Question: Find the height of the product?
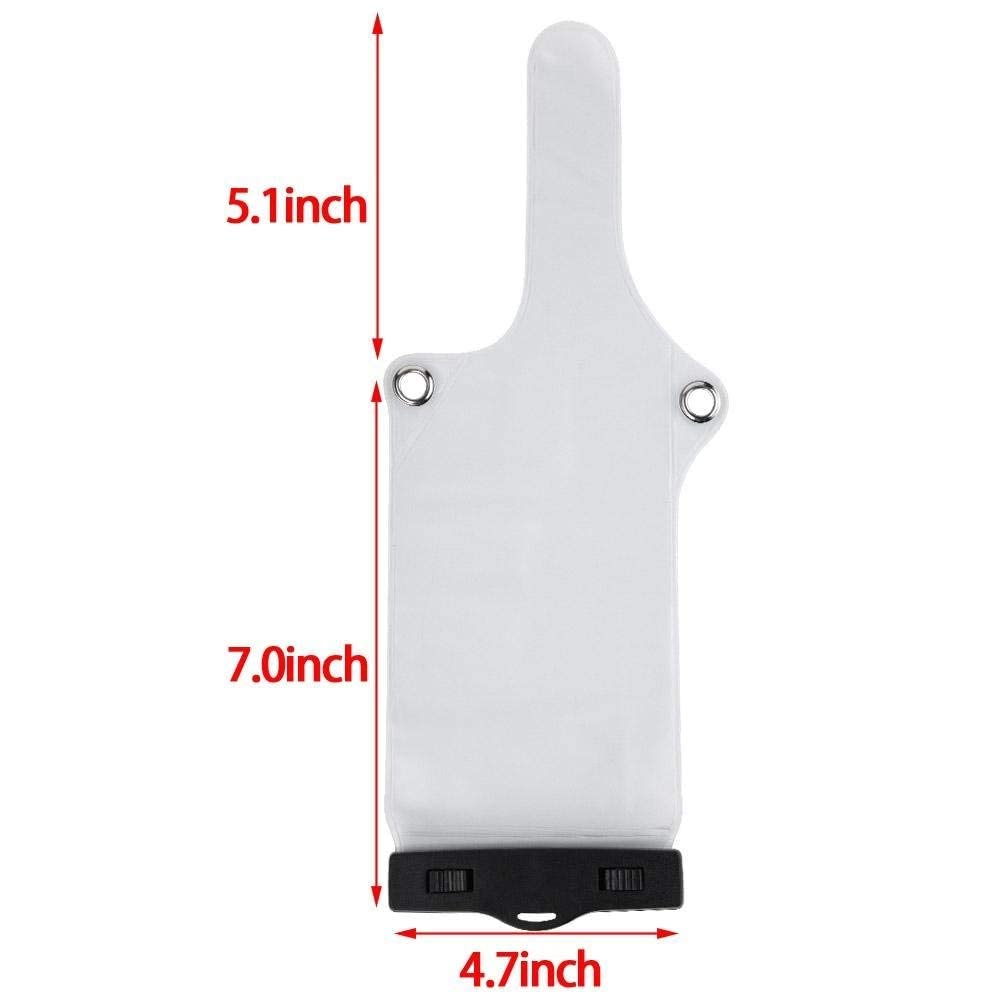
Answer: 7.0 inch